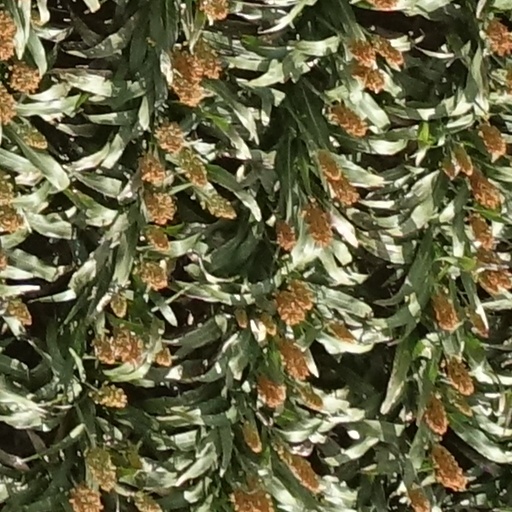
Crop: sorghum